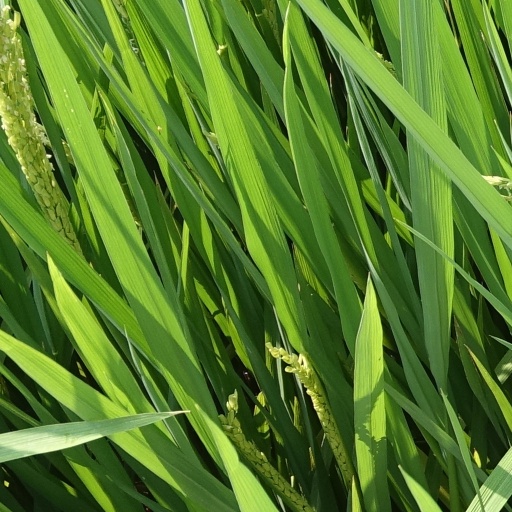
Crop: rice